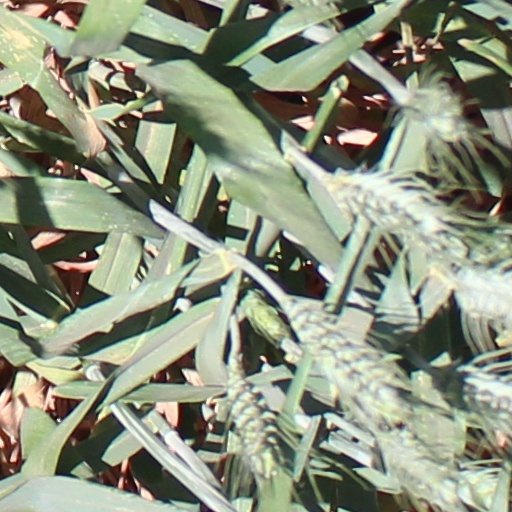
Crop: wheat